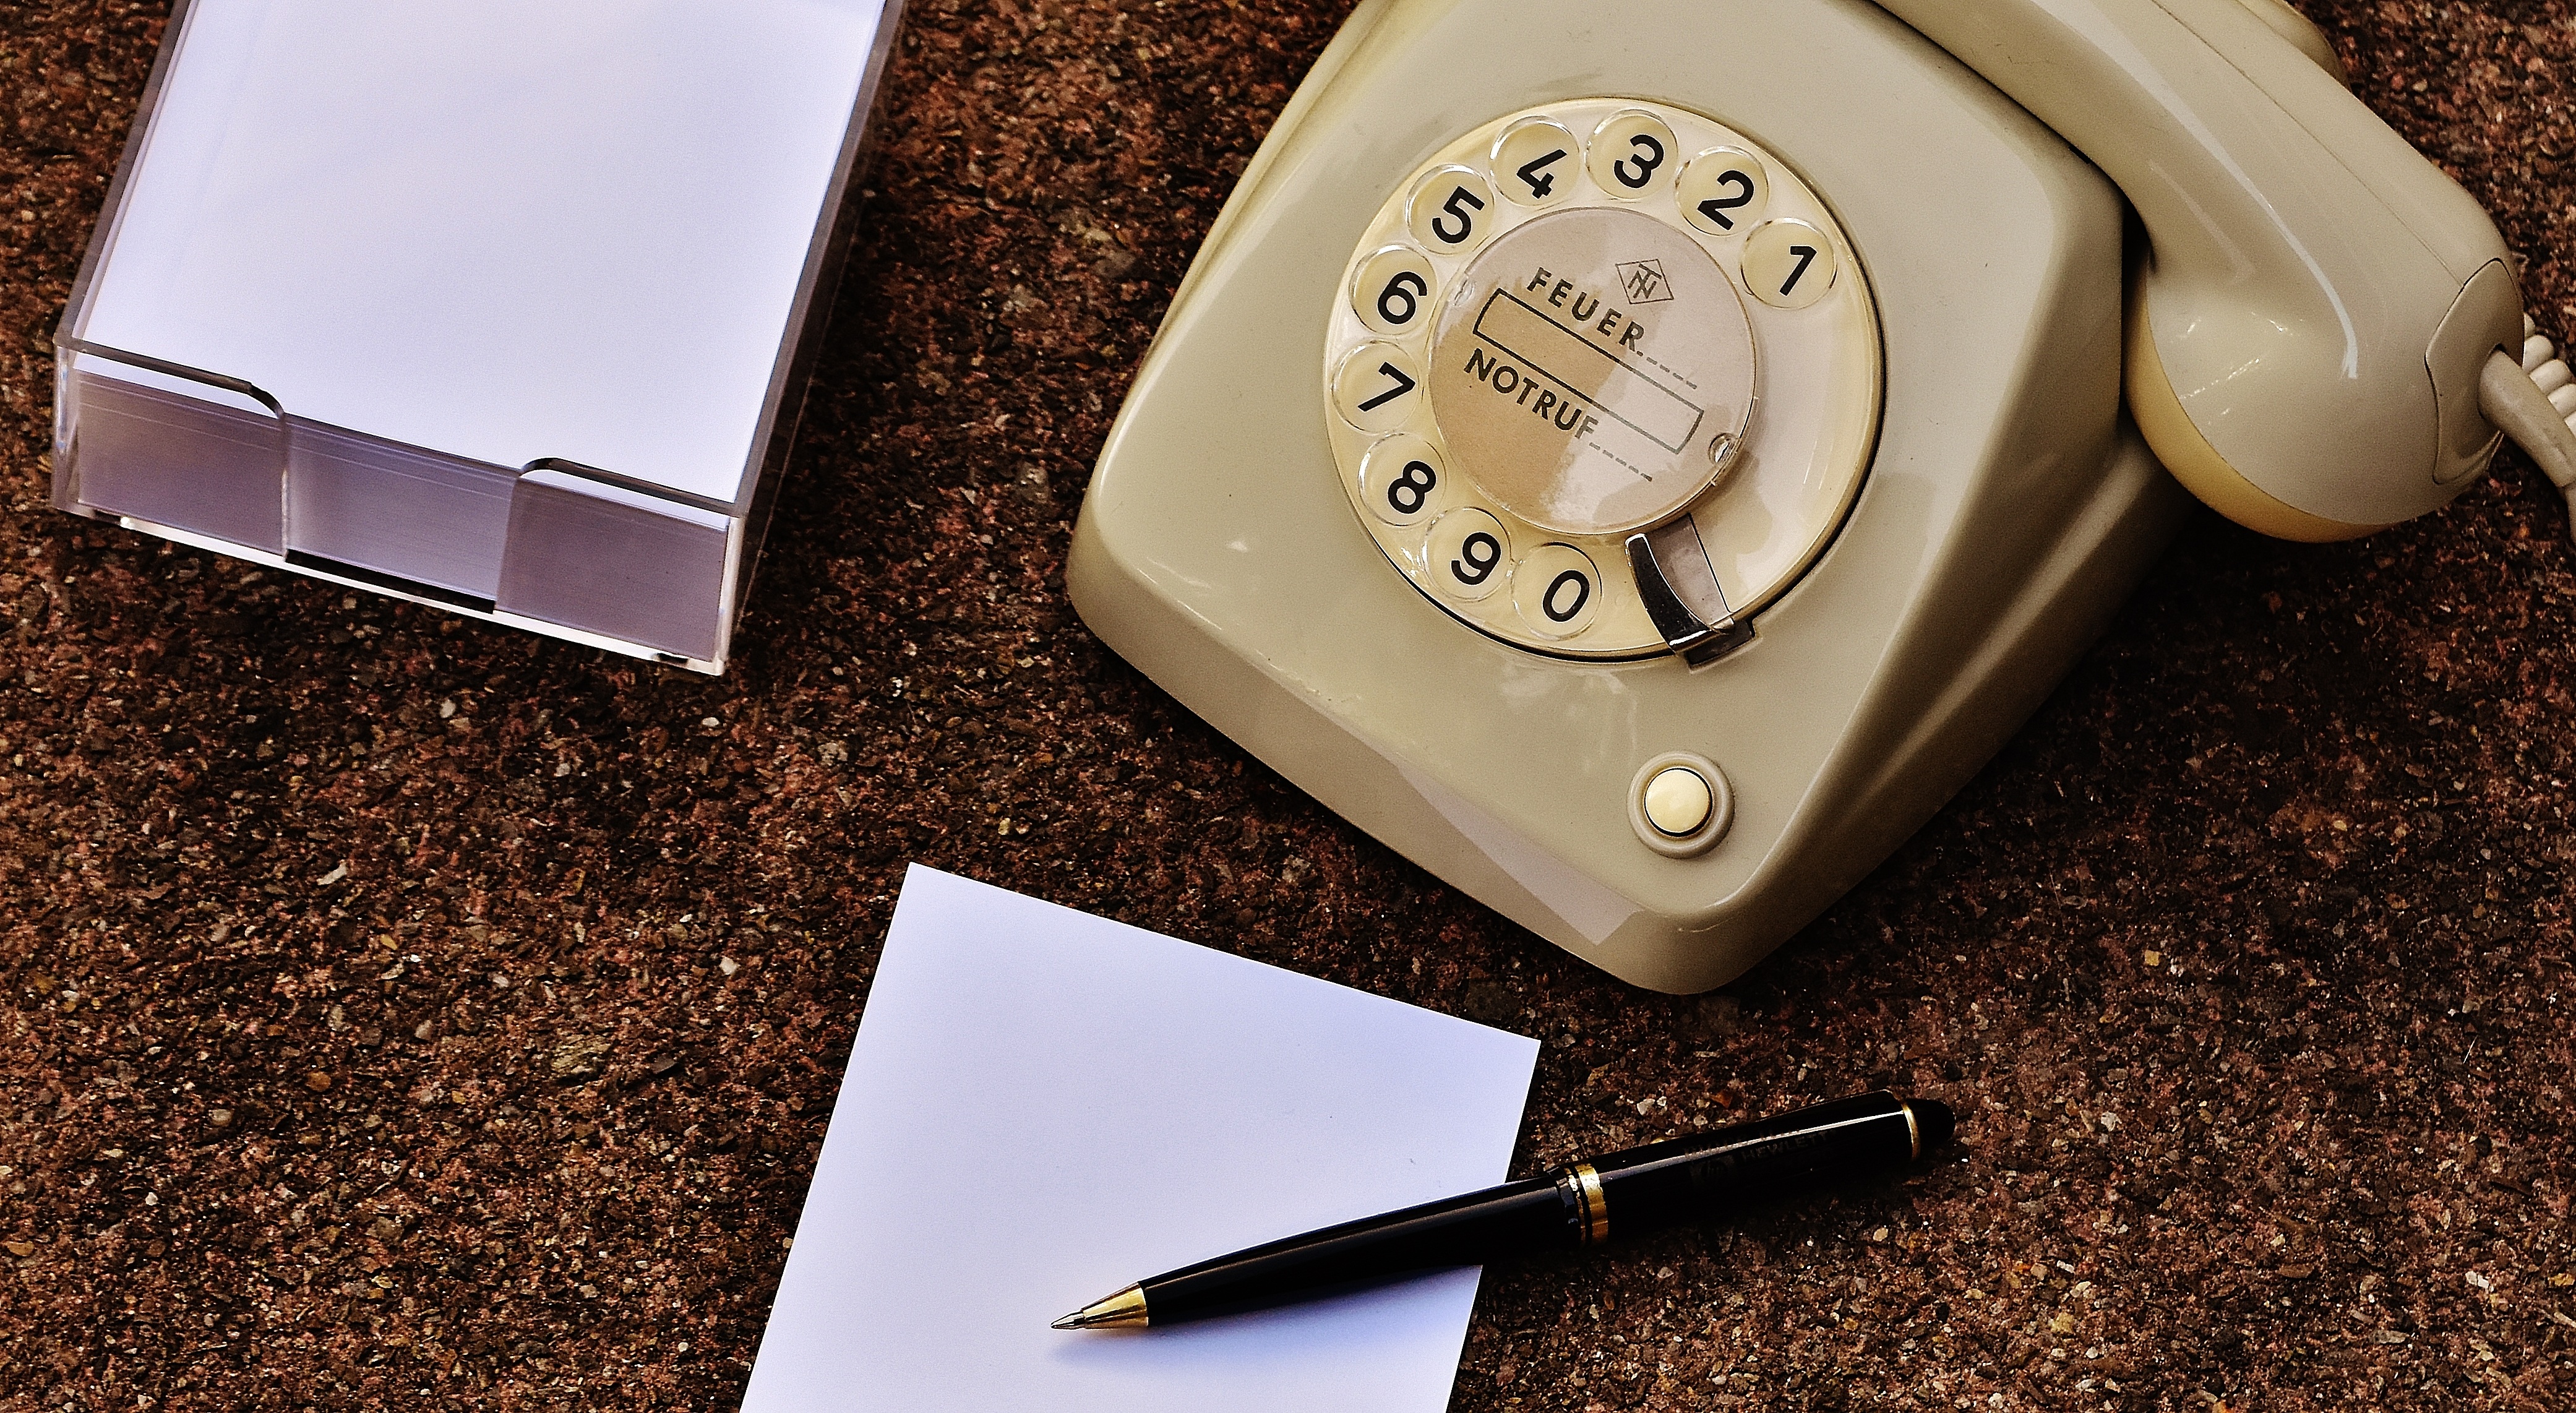
watch, hand, post, pen, old, phone, telephone, communication, nostalgia, dial, brand, product, grey, 70s, call, list, notes, 60s, telephone handset, old phone, stickies